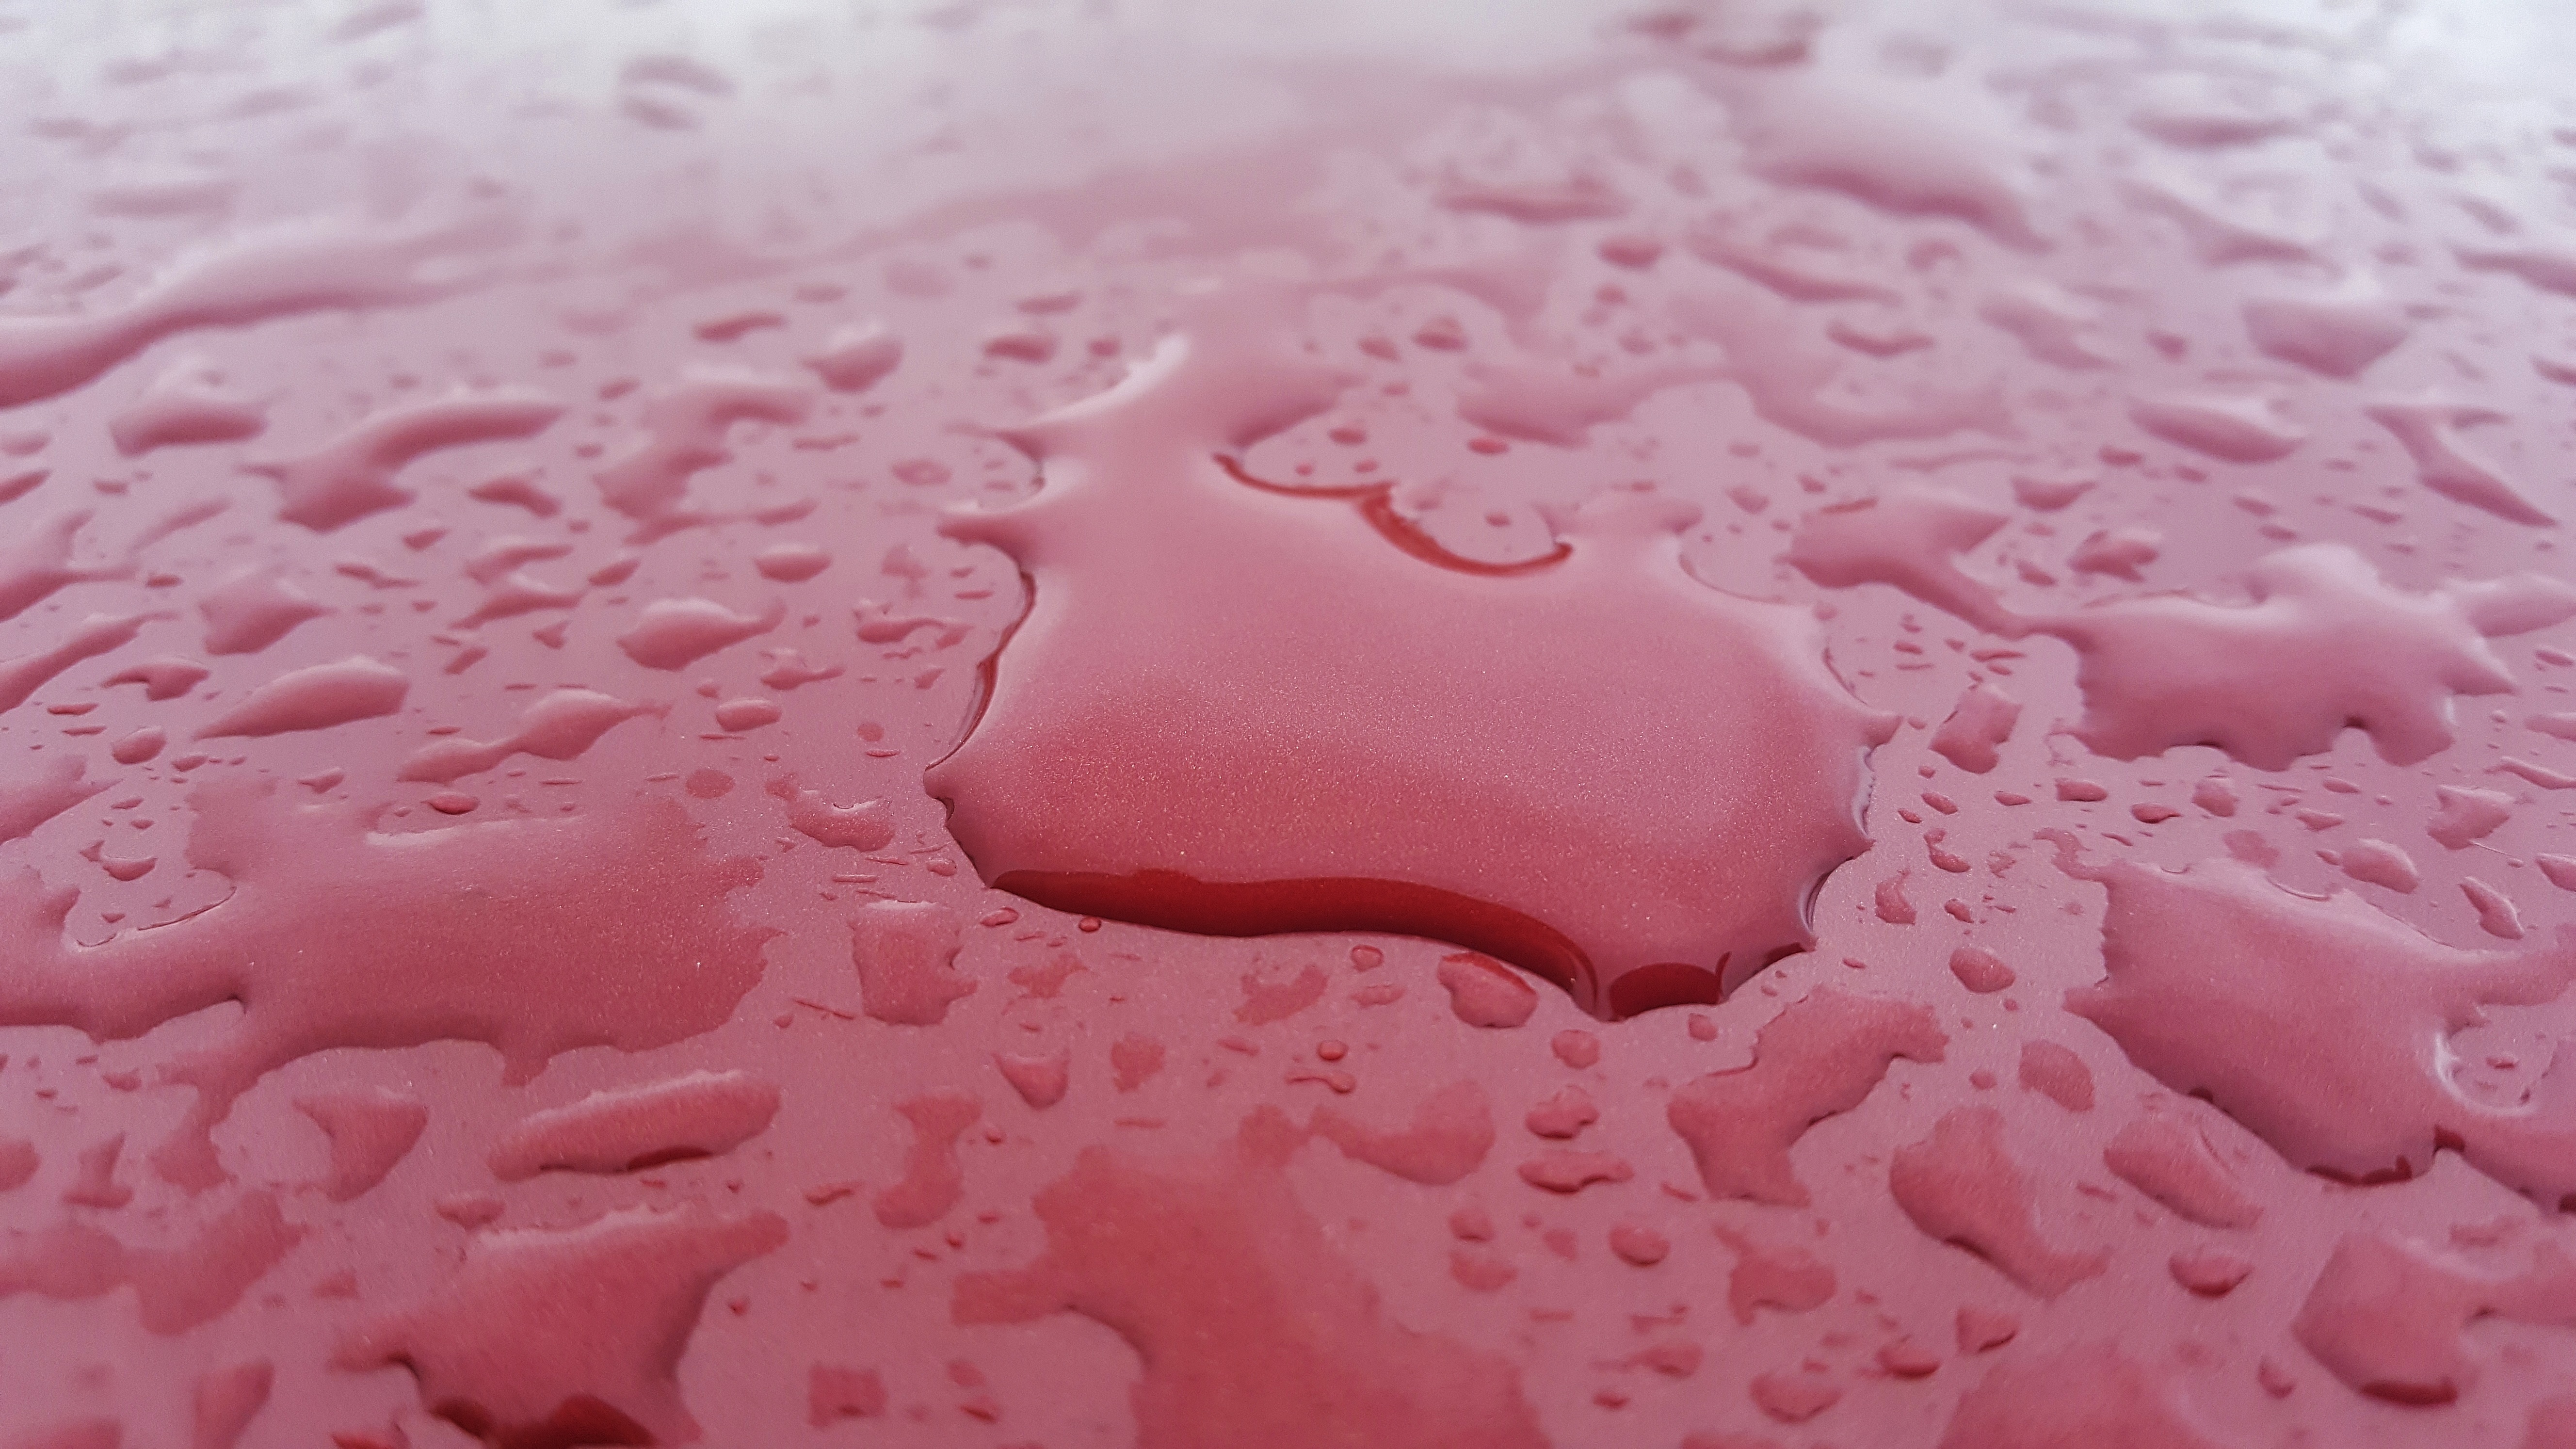
water, drop, dew, rain, petal, wet, red, weather, wash, pink, close up, cool image, droplets, raindrops, thunderstorm, raining, damp, cool photo, moist, sweetness, macro photography, rain on car